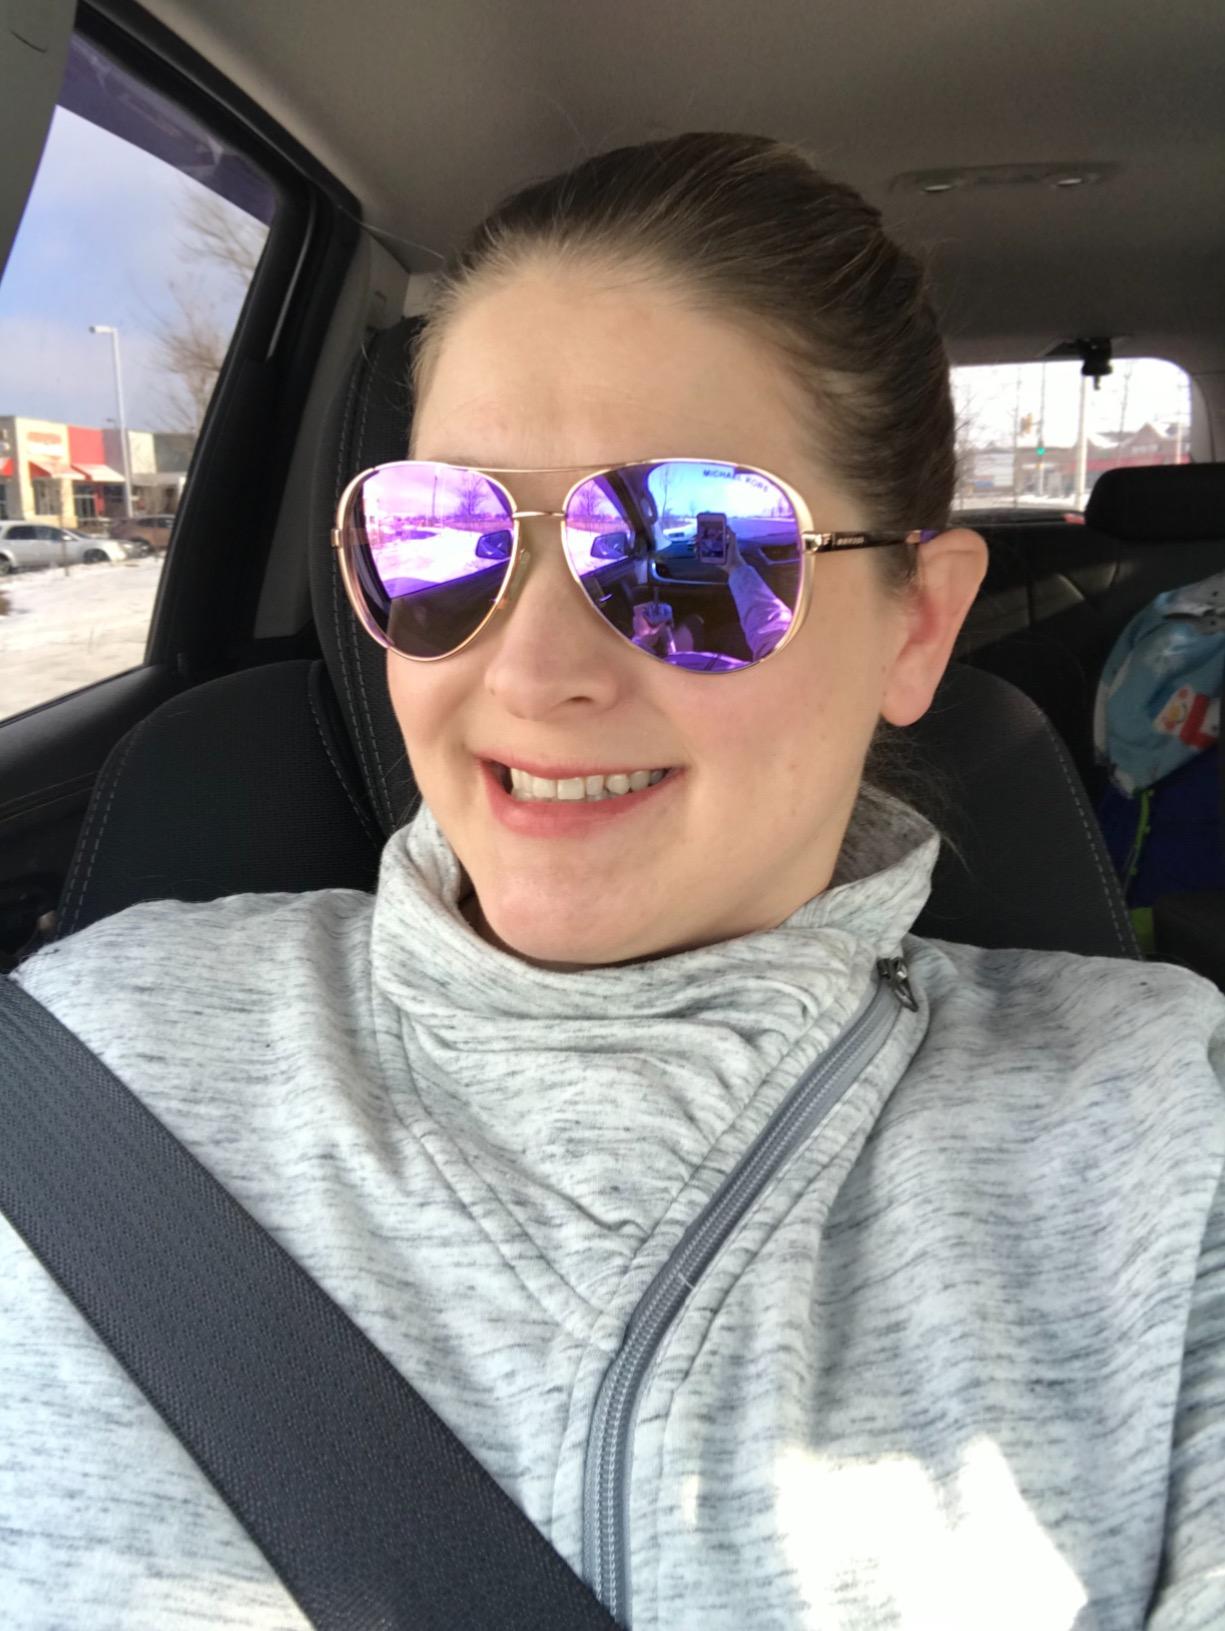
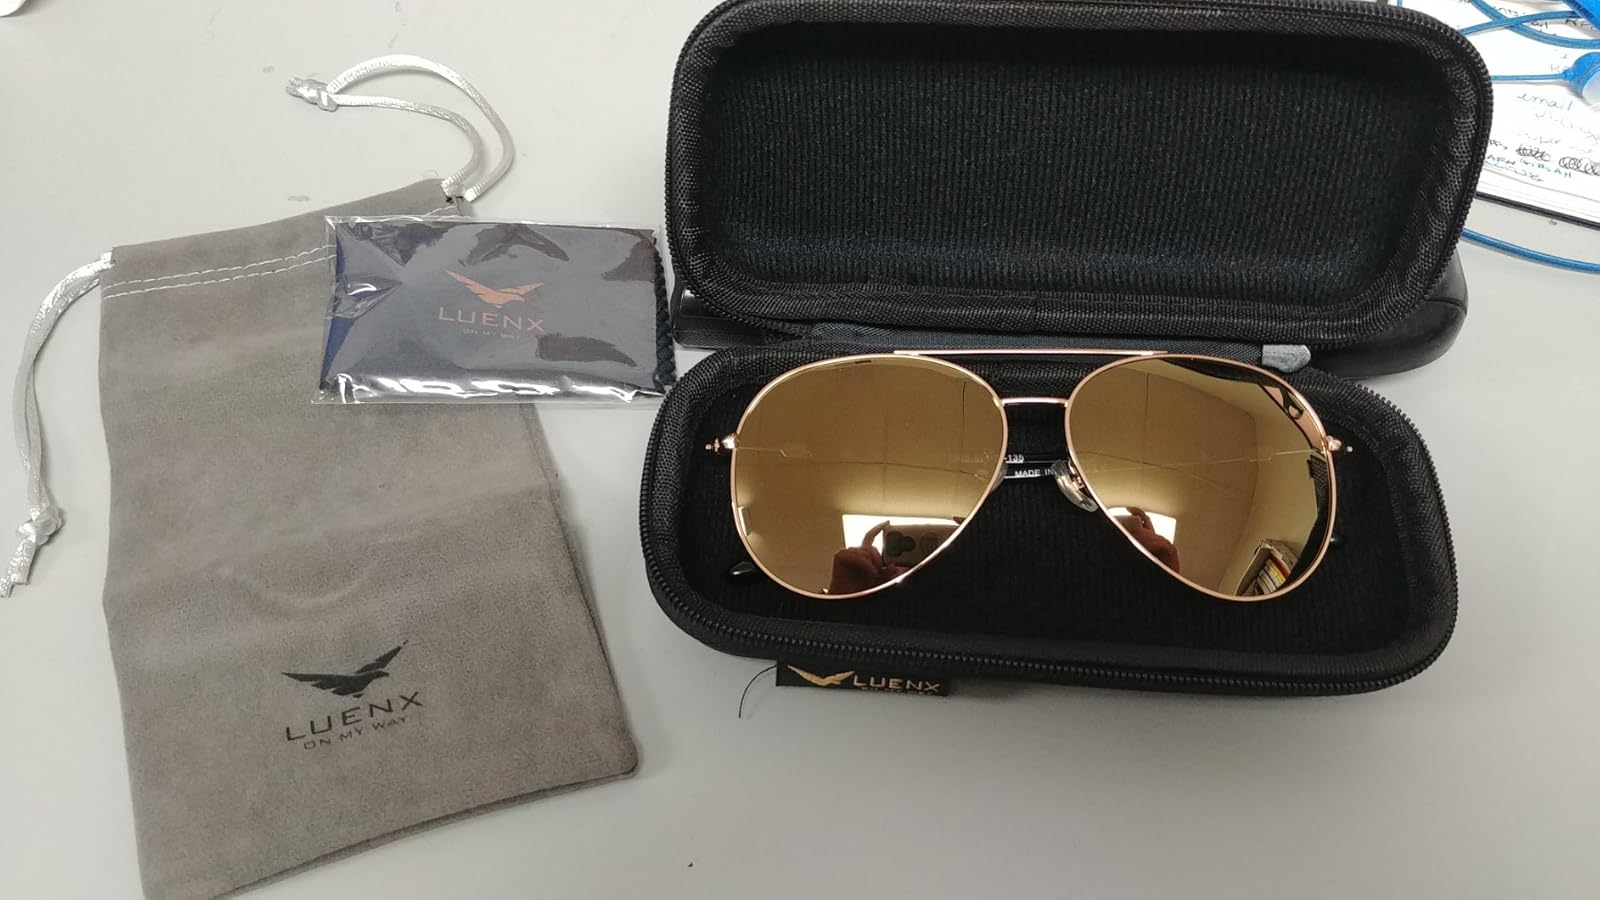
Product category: accessories_sunglasses
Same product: no